The Unseen (2016 film)

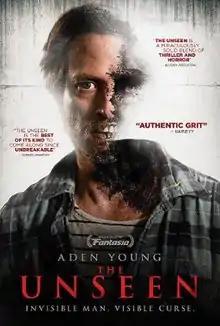

The Unseen is a 2016 Canadian psychological horror film directed by Geoff Redknap and starring Aden Young, Camille Sullivan, Julia Sarah Stone, and Ben Cotton. It was released in 2016.